Pennsylvania Route 309

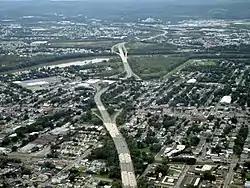
PA 309 as the North Cross Valley Expressway in the Wyoming Valley

From this point, the route heads north-northwest through Rich Hill and crosses into Richland Township, where it becomes four-lane undivided South West End Boulevard and passes through a mix of farm fields and woodland with some commercial development, soon gaining a center left-turn lane and crossing Morgan Creek. The road briefly becomes a divided highway at the Tollgate Road intersection before it continues past businesses as a five-lane road with a center left-turn lane, with another divided highway stretch at the entrance to the Richland Plaza shopping center located east of the road. PA 309 enters Quakertown upon crossing Beaver Run and runs past more businesses as a five-lane road containing a center turn lane. The route becomes a divided highway for a short distance to the south of the Trumbauersville Road intersection before turning into an undivided highway, briefly gaining a median at the Park Avenue intersection before the median transitions into a center left-turn lane. PA 309 turns into a four-lane divided highway and comes to a junction with the western terminus of PA 313 and the northern terminus of PA 663. From this junction, the road becomes North West End Boulevard and runs past shopping centers, becoming the border between Richland Township to the west and Quakertown to the east. PA 309 fully enters Richland Township again and becomes a five-lane road with a center left-turn lane, passing commercial development and woodland. The route briefly turns into a divided highway again as it crosses West Pumping Station Road and heads to the east of a shopping center. PA 309 continues north past wooded areas and businesses as a five-lane road with a center turn lane, passing to the west of Shelly. The road crosses into Springfield Township and becomes Bethlehem Pike, running north-northwest through more forested areas with some commercial development.